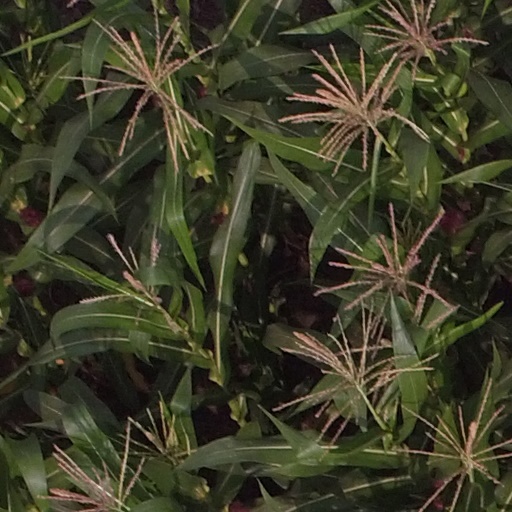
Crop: maize; corn